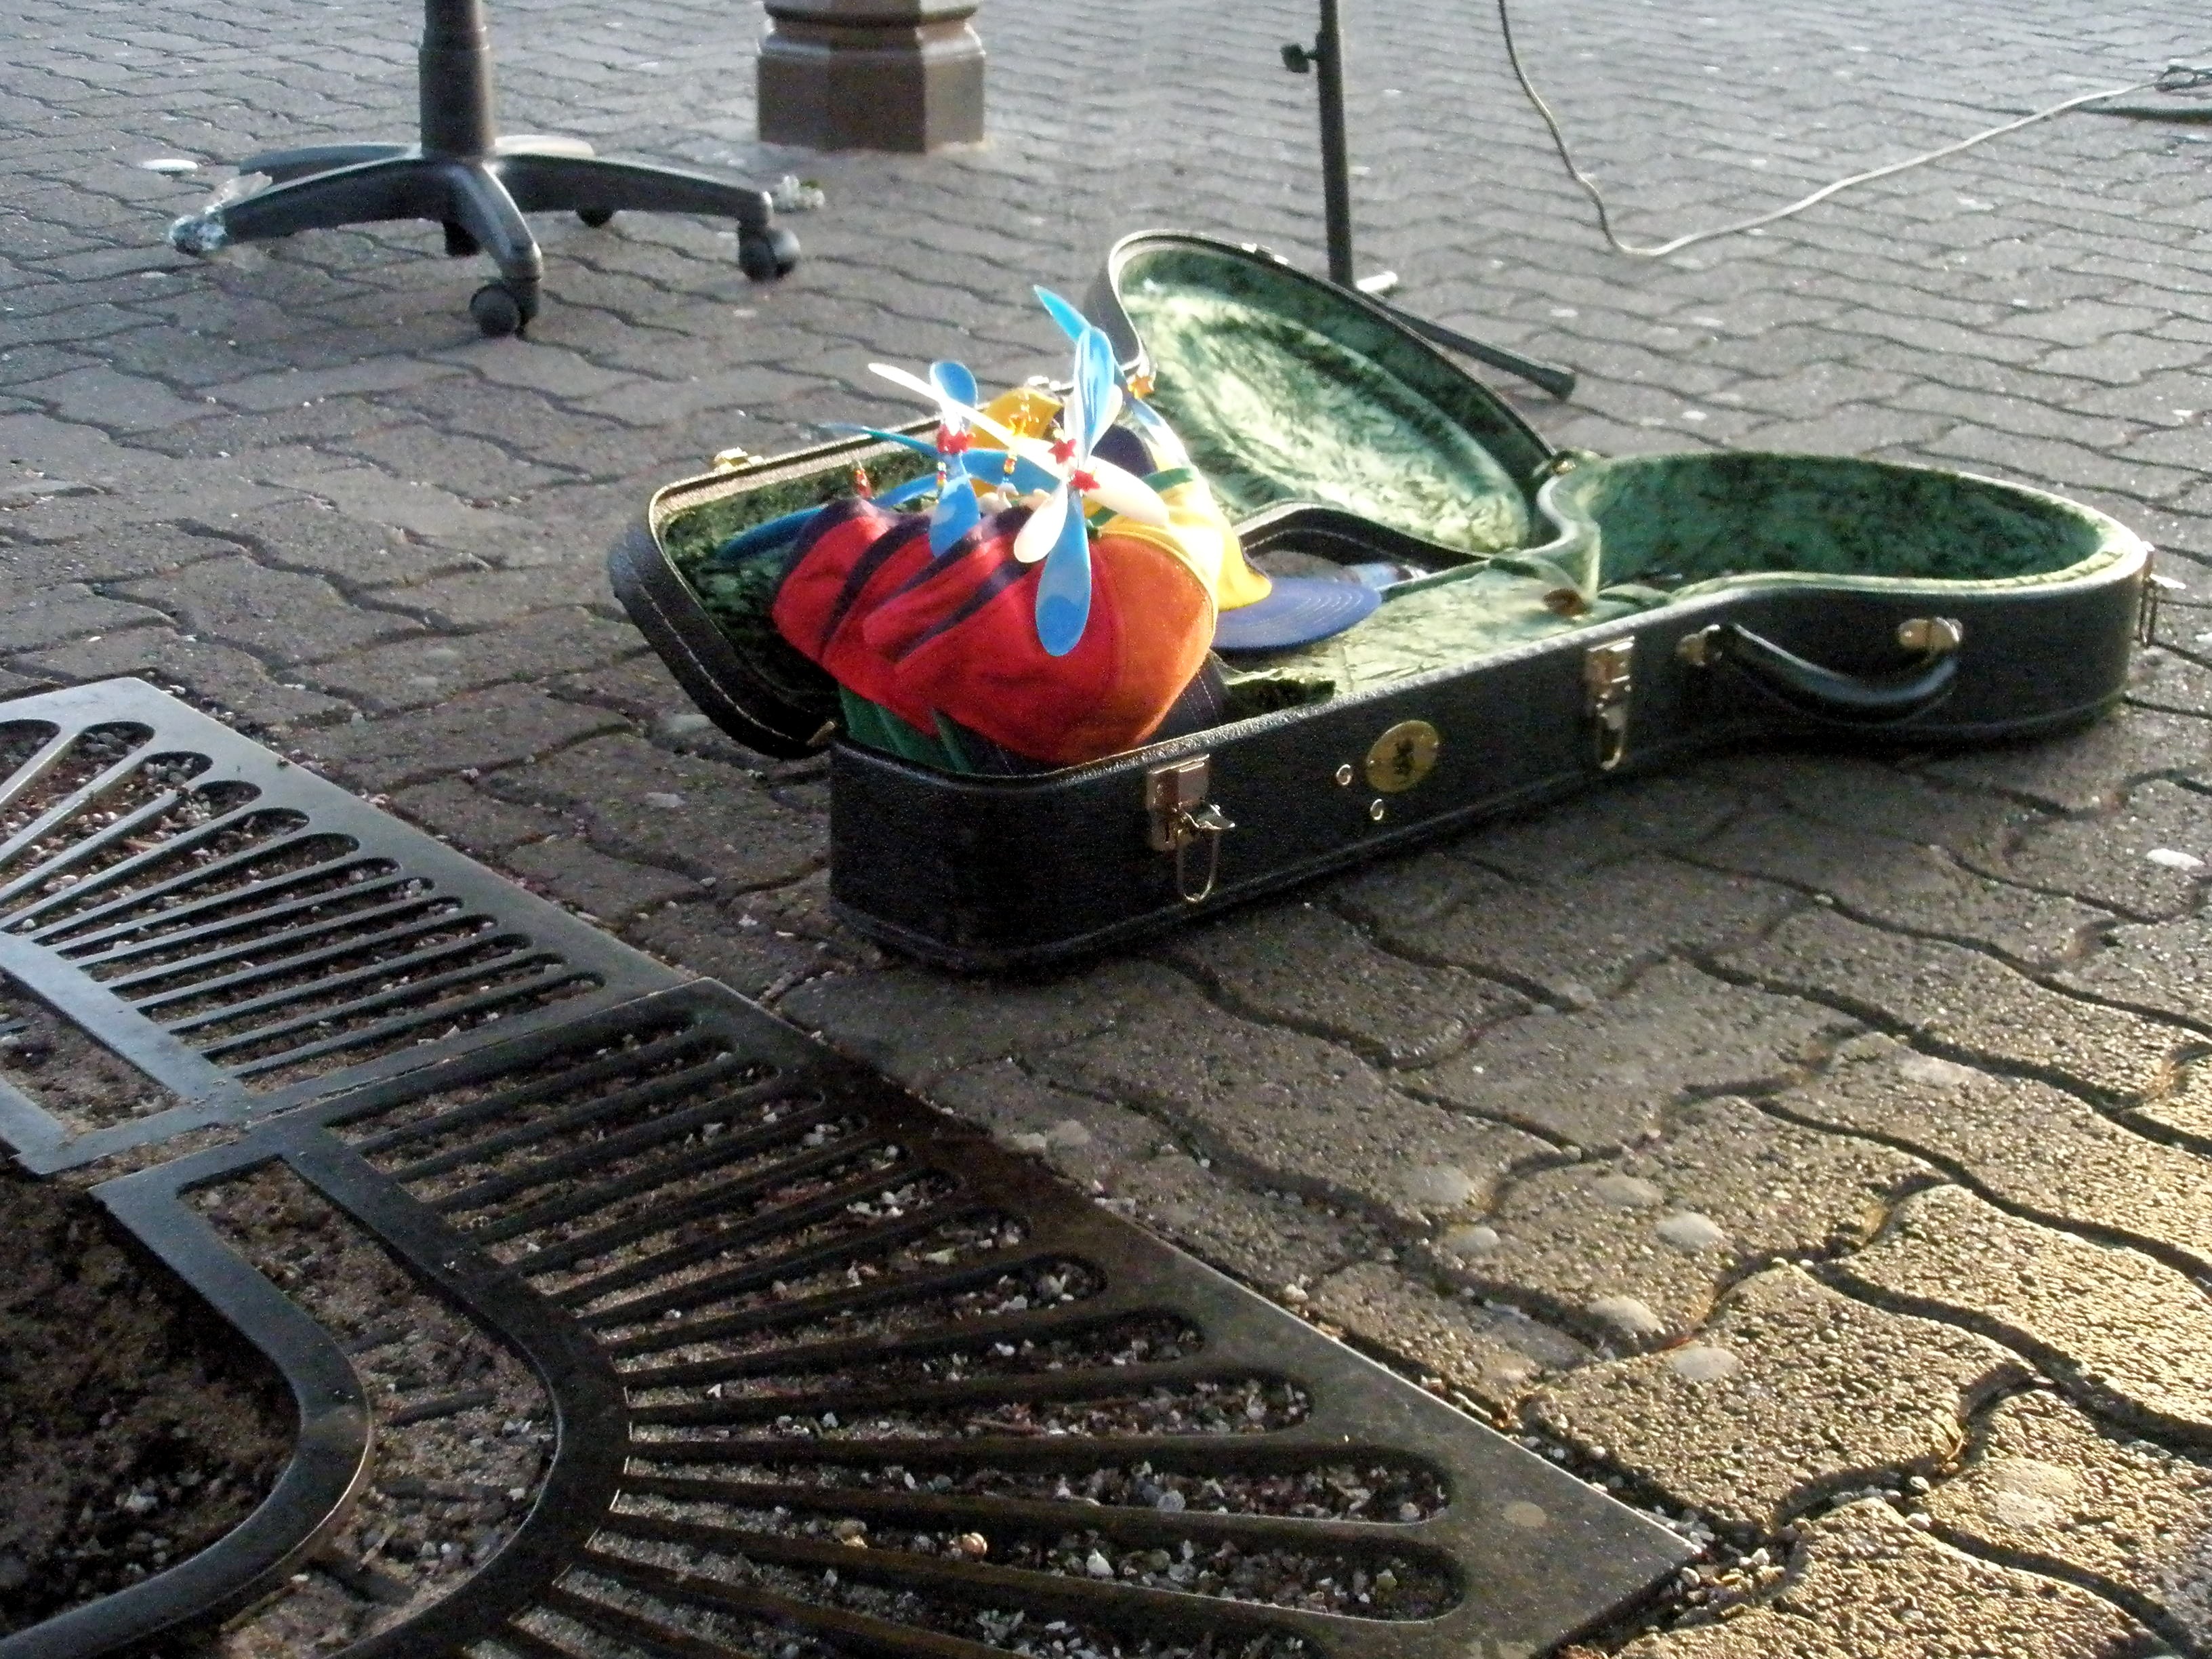
boat, city, urban, san francisco, green, vehicle, hat, busking, california, rainbow, busk, propeller, banjo, san francisco bay, fisherman's wharf, guitar case, helicopter hat, propeller beanie, instrument case, banjo case